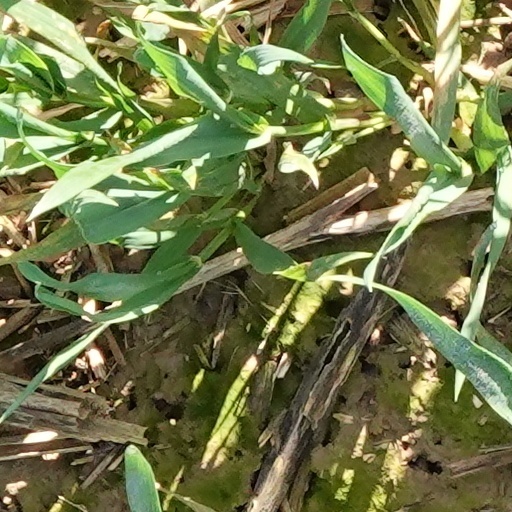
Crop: wheat